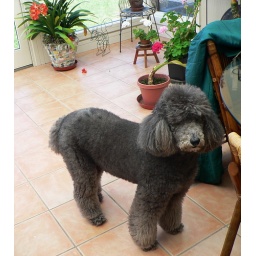
I visited Jim and Sophie's home above the ocean on Navarro Ridge.